Margarita Simonyan

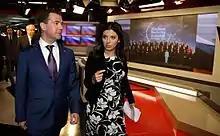
Russian President Dmitry Medvedev visits RT offices with Editor-in-Chief Margarita Simonyan in April 2010.

Simonyan was only 25 when appointed editor-in-chief of RT (then known as Russia Today) in 2005, but had been working in journalism since she was 18. She stated in a 2008 interview that "her age often leads people to make assumptions about how she got her job." Andrei Richter, the director of the Moscow Media Law and Policy Institute and a journalism professor at Moscow State University, suggests that she was "appointed because she is well-connected." She is a Kremlin loyalist who is close to President Vladimir Putin.